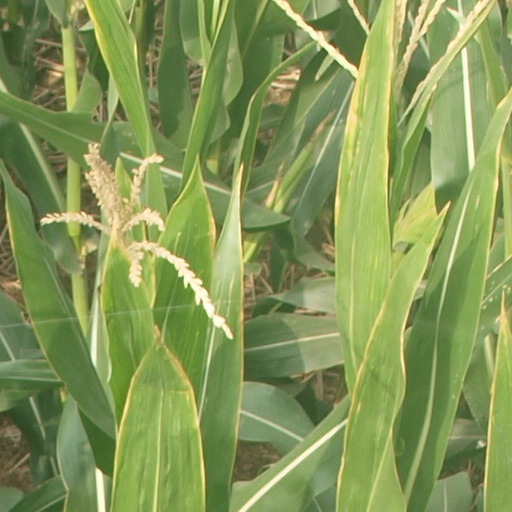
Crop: maize; corn